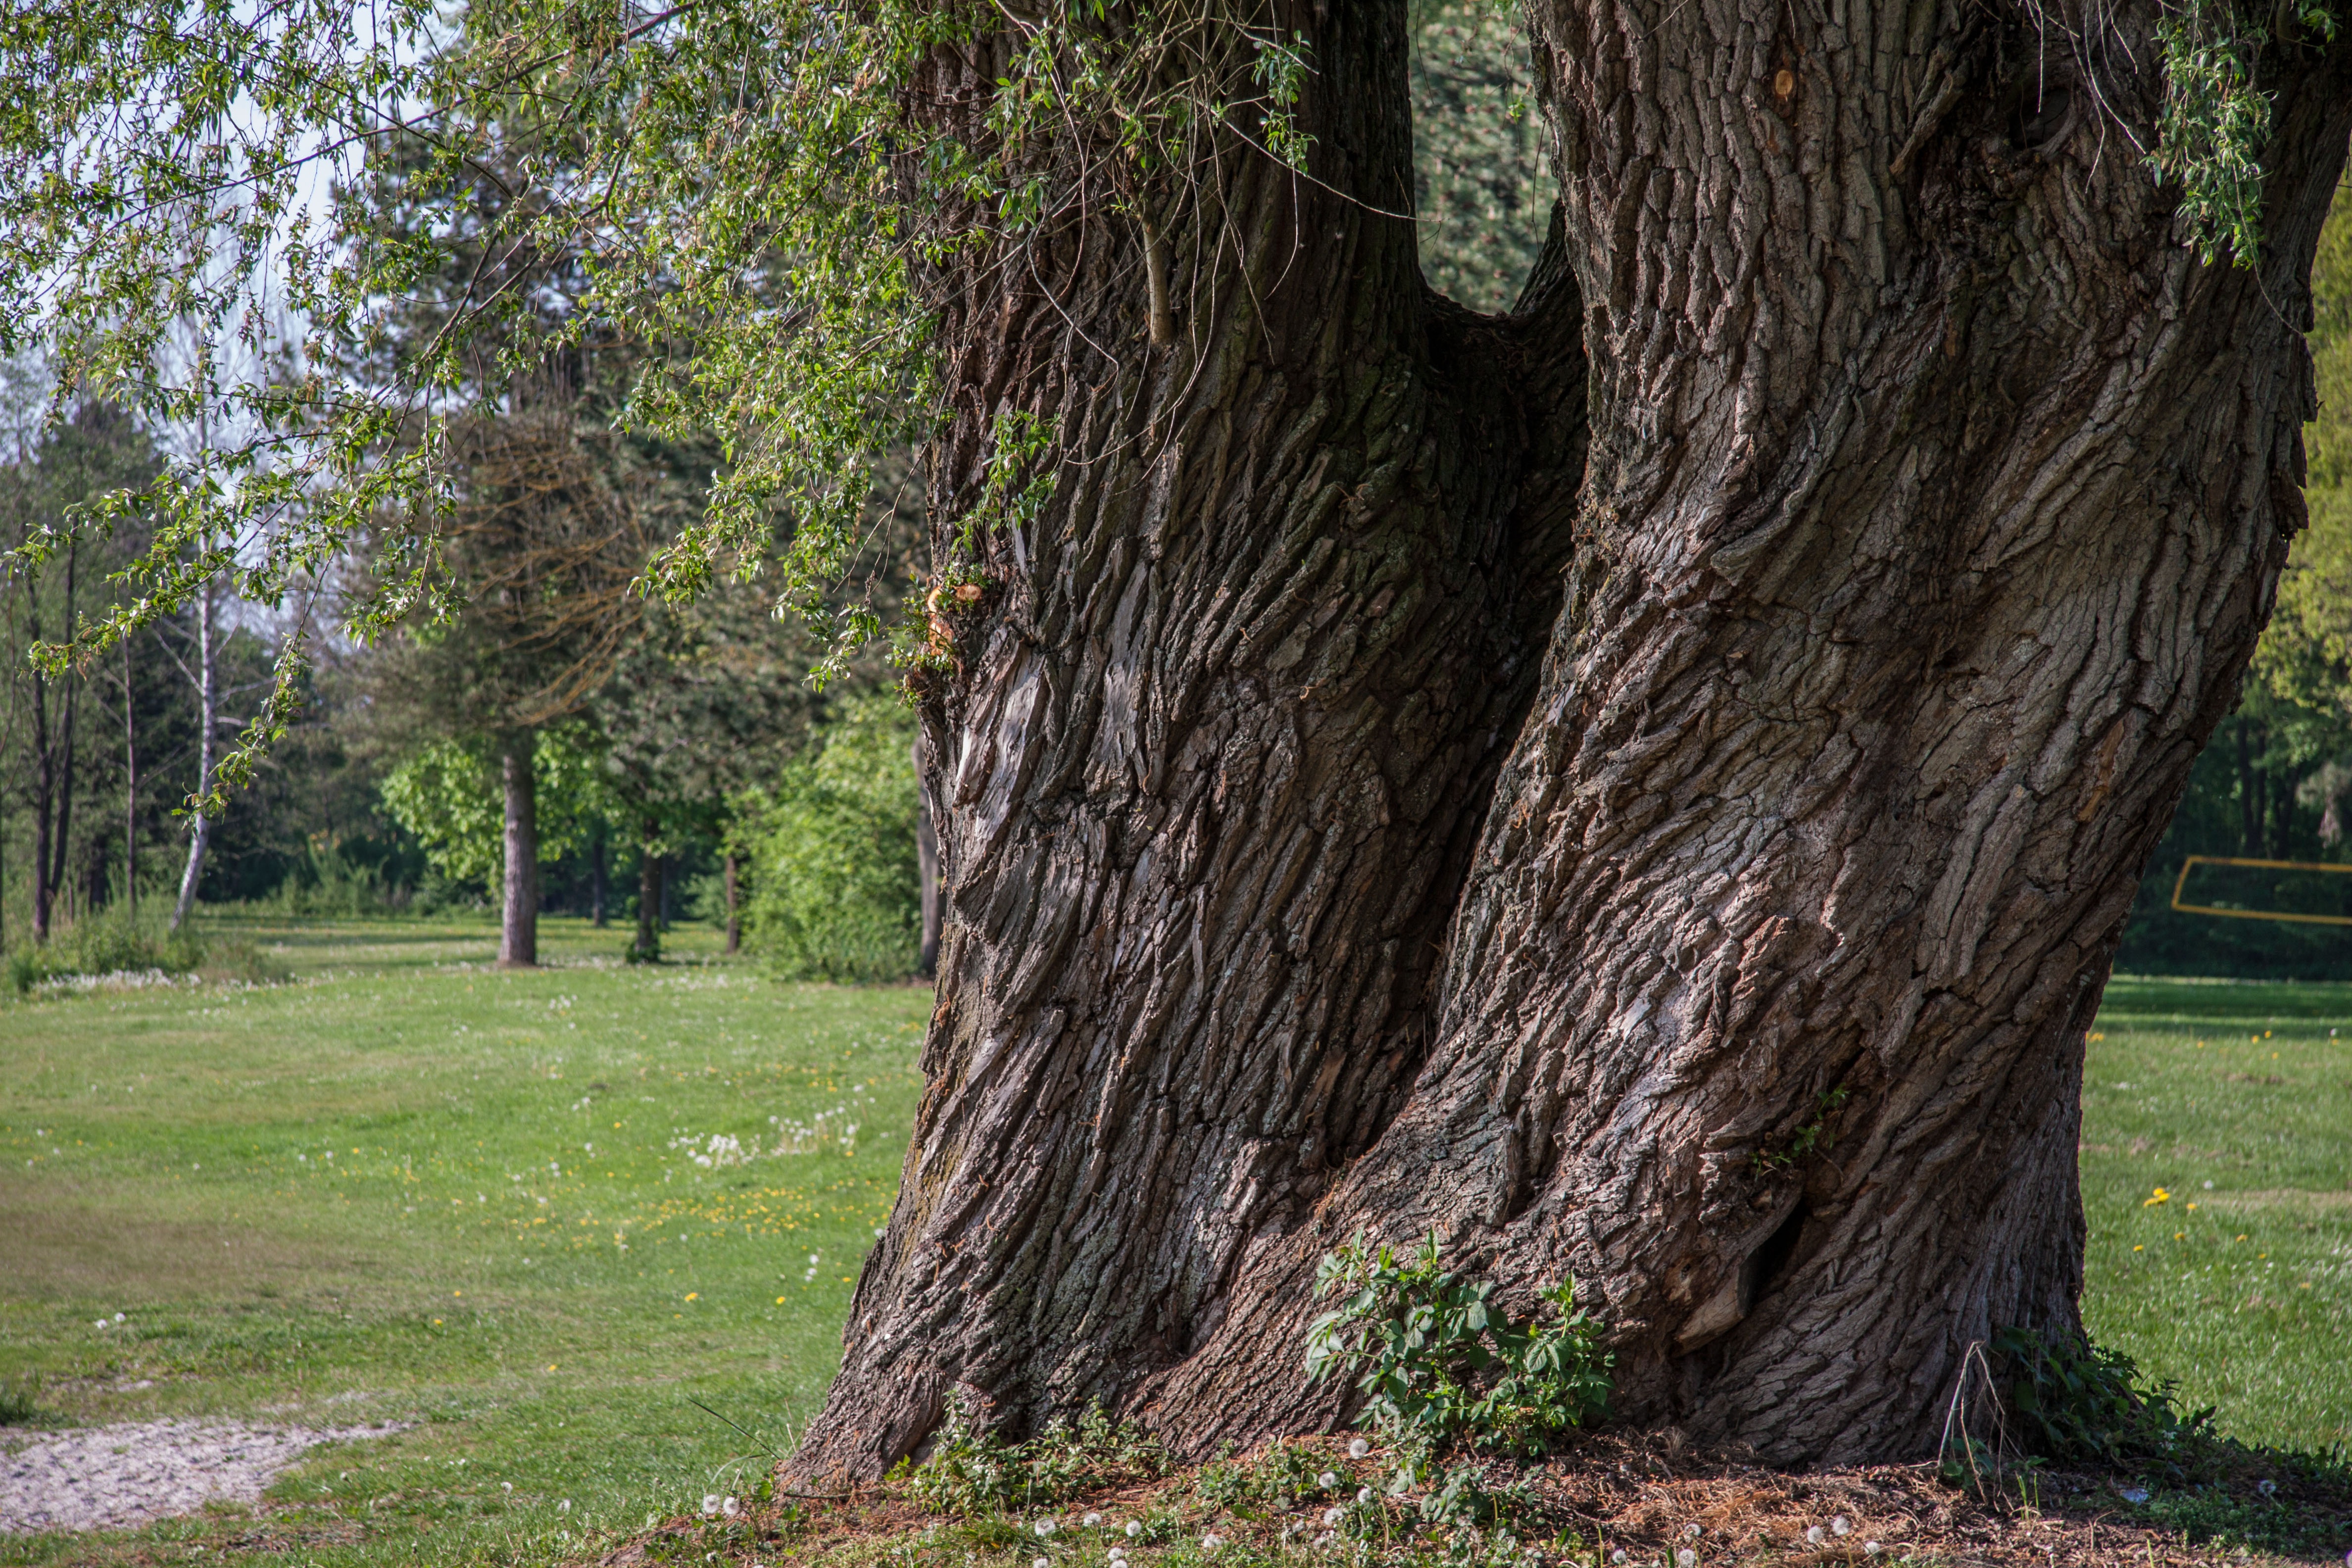
tree, branch, plant, wood, trunk, log, shrub, deciduous, oak, grove, gnarled, woodland, rural area, flowering plant, woody plant, land plant